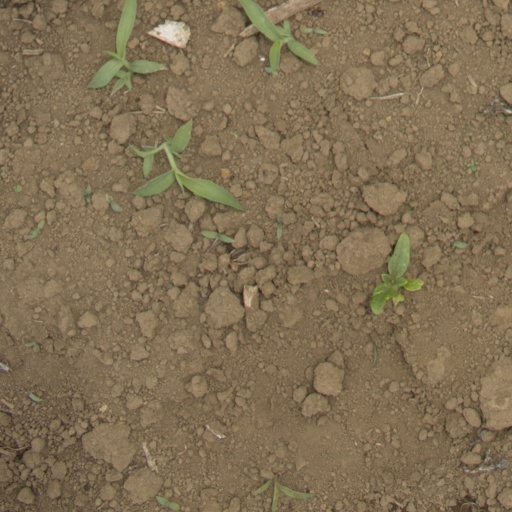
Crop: Jerusalem artichoke